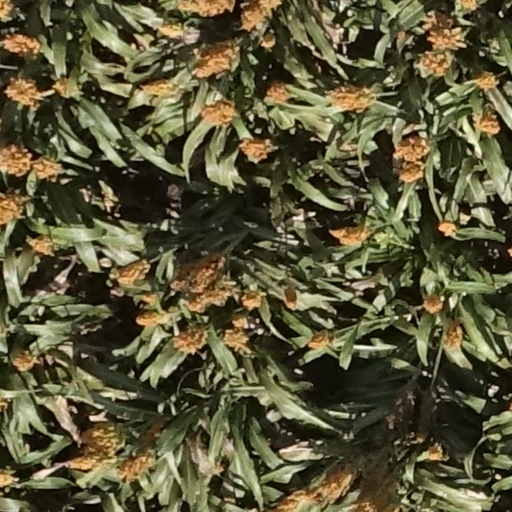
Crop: sorghum